Andrés Torres (baseball)

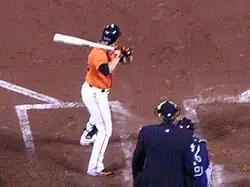
Torres waits to hit in Game 2 of the 2010 National League Division Series

In 2010, Torres began the season as a backup outfielder again. On April 25, he replaced Eugenio Vélez (who had been filling in for the injured Aaron Rowand) as the Giants' center fielder, playing six games until Rowand's return on May 1. Upon Rowand's return, Torres returned to a reserve role until May 9, when he became a starting outfielder for the rest of the season after Mark DeRosa hurt his wrist. On May 30, he had a game-ending RBI single in the 10th inning against Carlos Rosa to give the Giants a 6–5 victory over the Arizona Diamondbacks. By midseason, he had replaced Rowand as the Giants' everyday center fielder and leadoff hitter. After the Giants blew a 9–2 lead over the Florida Marlins on July 28, Torres had a game-ending single in the 10th inning against Clay Hensley to give the Giants a 10–9 win. After the Giants blew a 7–3 lead on August 12, Torres had a game-ending RBI single against Andrew Cashner in the ninth inning to give the Giants an 8–7 victory over the Chicago Cubs. On the morning of September 12, Torres woke up with severe stomach pain and was diagnosed with appendicitis. He underwent an appendectomy the same day. He returned to the lineup roughly two weeks later, and on October 1 it was announced that he had won the 2010 Willie Mac Award. Torres said upon receiving the award, "It's the best. It's an honor for me from my teammates. I've been blessed and I'm happy and just thank God for everything, putting me here and these guys treating me like a family." In 139 games (507 at bats), Torres hit .268 with 84 runs scored, 136 hits, 16 home runs, and 63 RBI. He ranked fourth in the NL in doubles (43, behind Jayson Werth's 46 and Matt Holliday's and Ryan Braun's 45) and ranked seventh in the NL in triples (eight). He finished the year having led the Giants in stolen bases with 26.